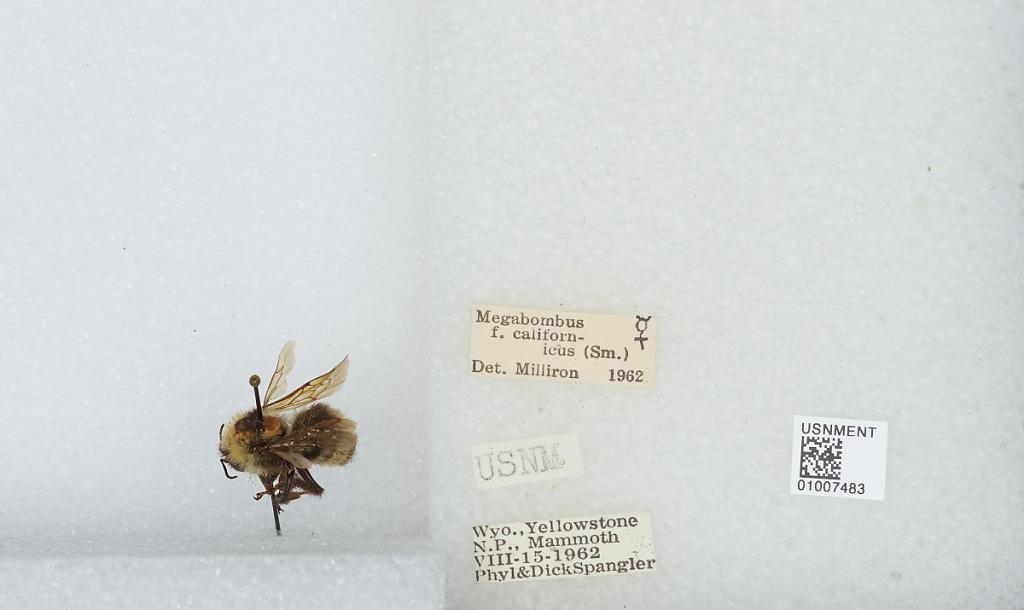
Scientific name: Bombus (Fervidobombus) californicus Smith
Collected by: P. Spangler & D. Spangler
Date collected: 1962-8-15
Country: United States
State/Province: Wyoming
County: Park
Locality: Yellowstone National Park, Mammoth
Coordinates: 44.9769, -110.699
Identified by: Milliron